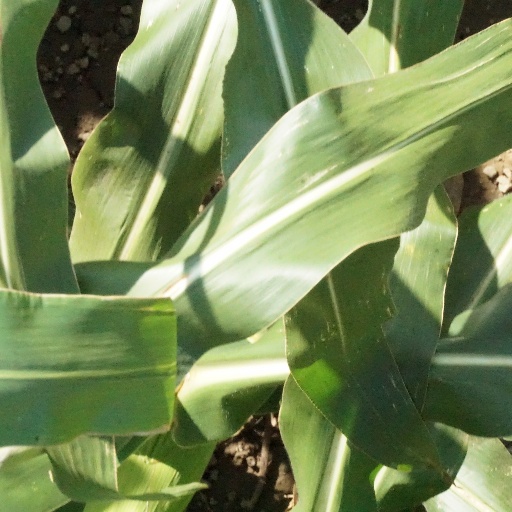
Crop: maize; corn